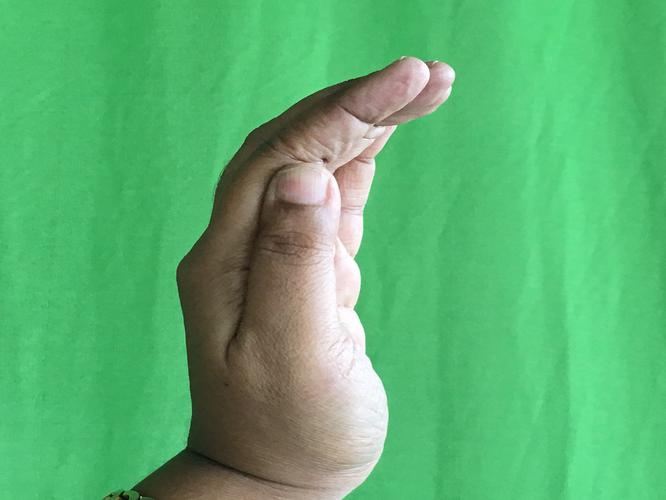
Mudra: Sarpasirsha
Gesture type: single_hand